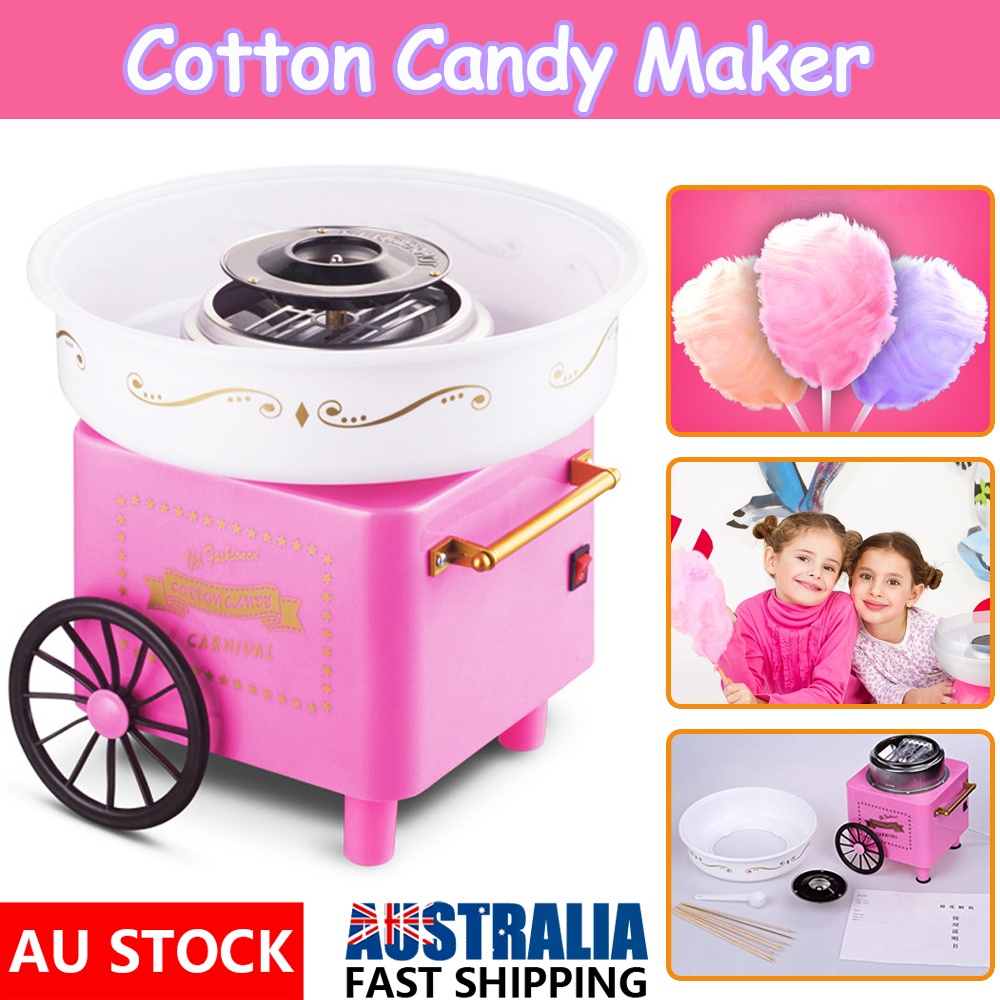
Electric Fairy Cotton Candy Maker Pink Floss Home Machine Sugar for Kids Party
Brand: During Days
Description: Simple and Easy to Operate：There is an on/off button on the base of the Fohere Cott. As soon as you turn the machine on, the bowl warms up and spin to make cotton candy. Great Gift for Kids： There is no better way to surface childhood delights than with a cone of fresh, airy, and bubblegum-colored cotton candy. Bring the fun of a carnival into your home with this easy-to-operate nostalgia cotton candy machine. It has a funky retro design and comes with a suction cup to ensure stability. Transparent Protective Cover Included：”The rim guard prevent cotton candy from flying out. The clear plastic rim lets onlookers see their candy being spun without getting too close to the heat source. This also makes it easy to supervise when you want to let children try their hand at making cotton candy. Compact Design：This cotton candy machine has an impressive amount of 500W power and performs well with a small footprint. It is compact . The kit is also lightweight, at just 1.8kg, and highly portable. Easy to Clean：For quick and efficient cleaning, you can simply disassemble the bowl and wash it manually. Make sure you unplug and let the machine cool before starting to clean. Then use warm soapy water on the washable parts. The stainless steel fittings are dishwasher safe. Features: Color: Pink Size: Approx, 30*30*28cm Voltage: 220-240V 50/60Hz Power: 450-550W Weight: 2kg AU Plug Package Included: 1 x Candyfloss Making Machine 1 x Sugar Spoon 10 x Bamboo Sticks 1 x User Manual Just add sugar (not included) Note: The diameter of cotton candy is 10-15cm, which is not suitable for commercial use. NOTE:PO BOX address is not supported, please provide the correct physical address ATTENTION: If the customer change their mind and want to cancel the order, please contact us within 2-3 hours after placing the order. Or, once the package is dispatched, we won\'t be able to intercept packages in transit. Please understand.
Category: Home & Garden > Kitchen & Dining > Kitchen Appliances > Cotton Candy Machines